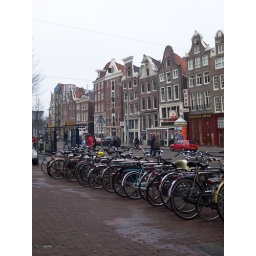
Bikes are everywhere in Amsterdam, they even have bike carparks like we have car parks, level stories and all!